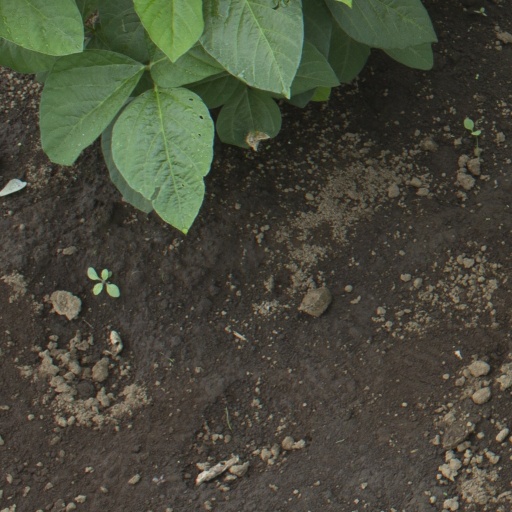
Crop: soybean